Steve Pearce (politician)

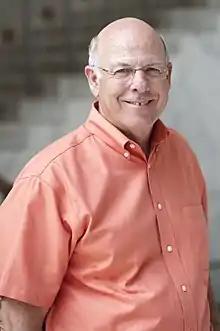
Official portrait, 2011

Stevan Edward Pearce (born August 24, 1947) is an American businessman and politician who served as the U.S. representative for from 2003 to 2009 and from 2011 to 2019. He is a member of the Republican Party and was his party's unsuccessful nominee in the 2008 U.S senate election and the 2018 gubernatorial election. On December 8, 2018, Pearce was elected Chair of the New Mexico Republican Party, replacing Ryan Cangiolosi. He was re-elected in December 2020.